T-Dog (The Walking Dead)

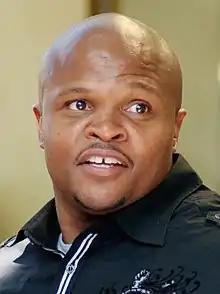
T-Dog was portrayed by recurring cast member IronE Singleton.

IronE Singleton, who played T-Dog, recalled: "when I was first cast in the show, I was told that I would do two, maybe three episodes, but I ended up staying on the show for three seasons. How miraculous is that? So, I'm very thankful for that." Singleton found it liberating as an actor to be cast in a role that was not based on a character in the comics, because "you start with a clean slate. There's nothing more liberating about starting with something that is not written. You pretty much create the history of that character and that character's life story. Whatever you do, whatever you come up with, whatever you decide on, you can go with it and, if the director or the execs they like it, then you'll stick with it." Singleton said that he did not talk with Robert Kirkman, Frank Darabont, or Glen Mazzara on how to develop his character, so "T-Dog basically had my life story. He grew up in the projects, in the city, and he was fortunate enough to get to college through a football scholarship and, eventually, academic scholarships. He majored in speech communications, the same as I did. I also majored in theater, but I did not attach that to T-Dog because it probably would've made him a little more dramatic, and we're already dramatic enough on TV. Then, he graduated from college, but didn't make it to the pros. He came close, but ended up getting a regular blue collar/white collar type of job."